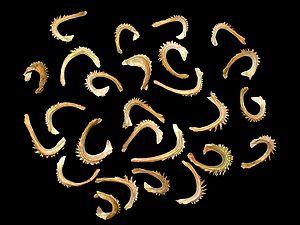
Le Souci ou souci officinal, est une espèce de plantes herbacées pérenne à courte vie souvent cultivée comme annuelle, à fleurs jaunes ou jaune orangé, dont la floraison commence aux premiers jours du printemps et peut durer presque toute l'année. Il est parfois appelé souci des jardins.